Czech folklore

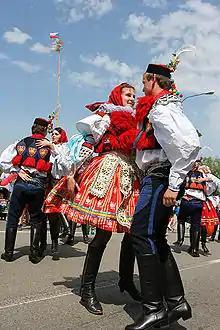
The folk costumes kroje, as seen in Vlčnov, Moravia, during a folklore feast.

Czech folklore is the folk tradition which has developed among the Czech people over a number of centuries. Czech folklore was influenced by a mix of Christian and pagan customs. Nowadays it is preserved and kept alive by various folklore ensembles uniting members of all ages, from children to seniors, showing their talent during competitions, folklore festivals or other performances.